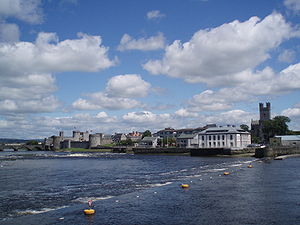
Limerick (by) / Seværdigheder
Limerick er mellemstor by og administrativt centrum i County Limerick i provinsen Munster i den midtvestlige del af Republikken Irland.